Sampson Hosking

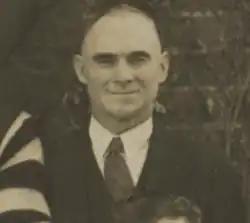
Hosking as Port–Torrens coach in 1942

Port Adelaide repeated its successes of 1913 and improved on them. Hosking played his 100th SAFL game in the 1914 SAFL Grand Final where Port Adelaide held North Adelaide to a single goal. Again, Port Adelaide successfully challenged the VFL premiers, this time Carlton, for the title of 1914 Champions of Australia. Additionally, in conjunction with Eight Hours Day a match between Port Adelaide and South Australia was held on Jubilee Oval with Hosking's team toppling a start side featuring some of the state's best players such as Dave Lowe, Bill Mayman, Tom Leahy, Jack Tredrea, Frank Golding and Frank Barry.